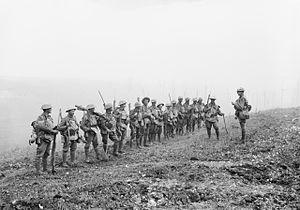
Lamotte-Warfusée est une commune française située dans le département de la Somme, en région Hauts-de-France.